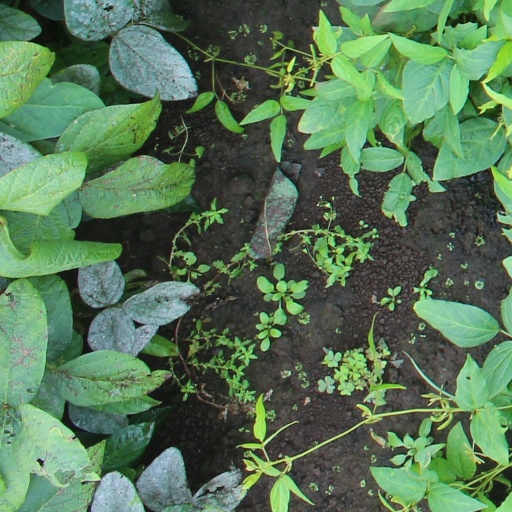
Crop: soybean